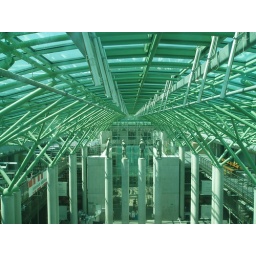
The library roof in Krakow.